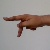
The image shows a hand gesture representing the letter 'P' in Indian Sign Language.